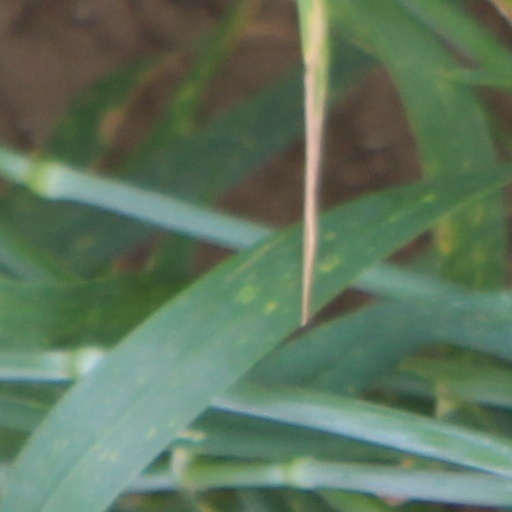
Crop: wheat